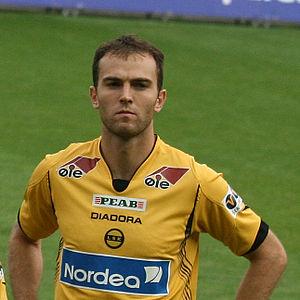
Karim Essediri, né le 29 juillet 1979 à Meaux, est un footballeur tuniso-français actif de 1999 à 2012.